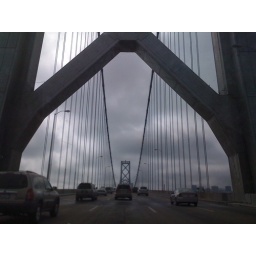
driving over the golden gate bridge